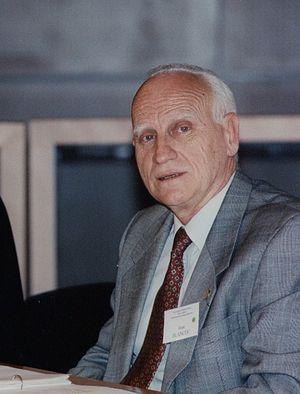
Jean Blancou, docteur vétérinaire, directeur de l'Organisation mondiale de la santé animale
Jean Blancou est un microbiologiste et vétérinaire français, né le 28 août 1936 à Bangui et mort le 10 novembre 2010 à Paris. Il est notamment l’auteur de nombreux chapitres d’ouvrages dédiés à la rage ou à la vaccinologie.